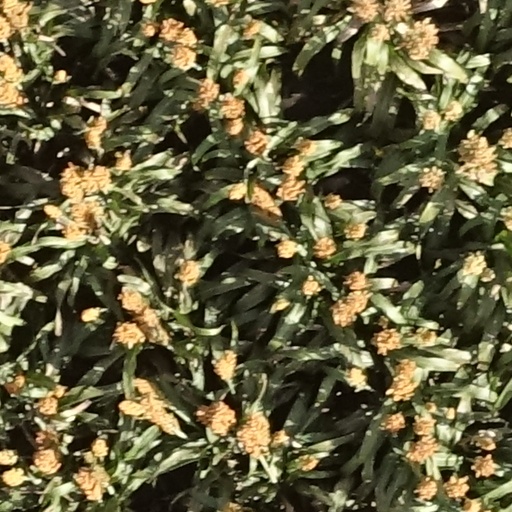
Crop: sorghum